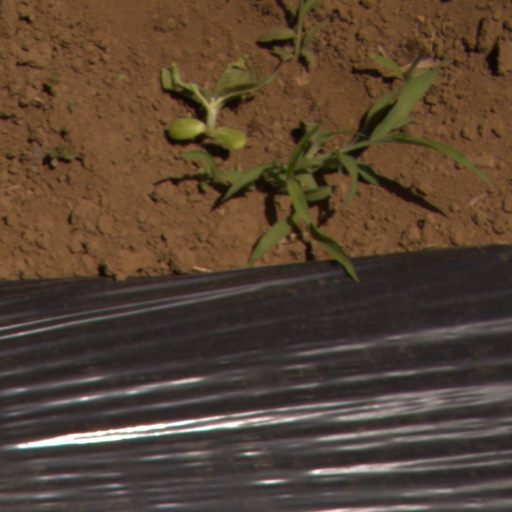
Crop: Jerusalem artichoke